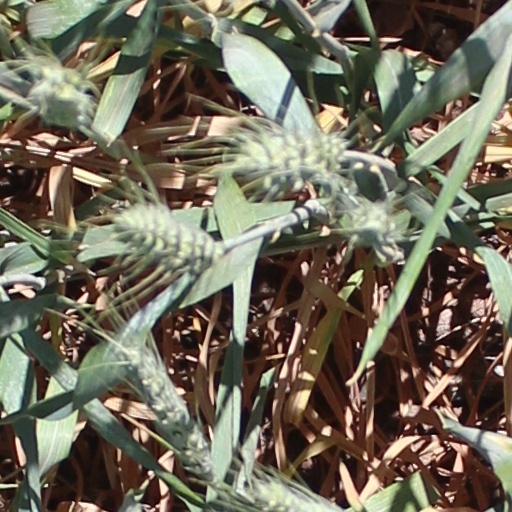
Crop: wheat